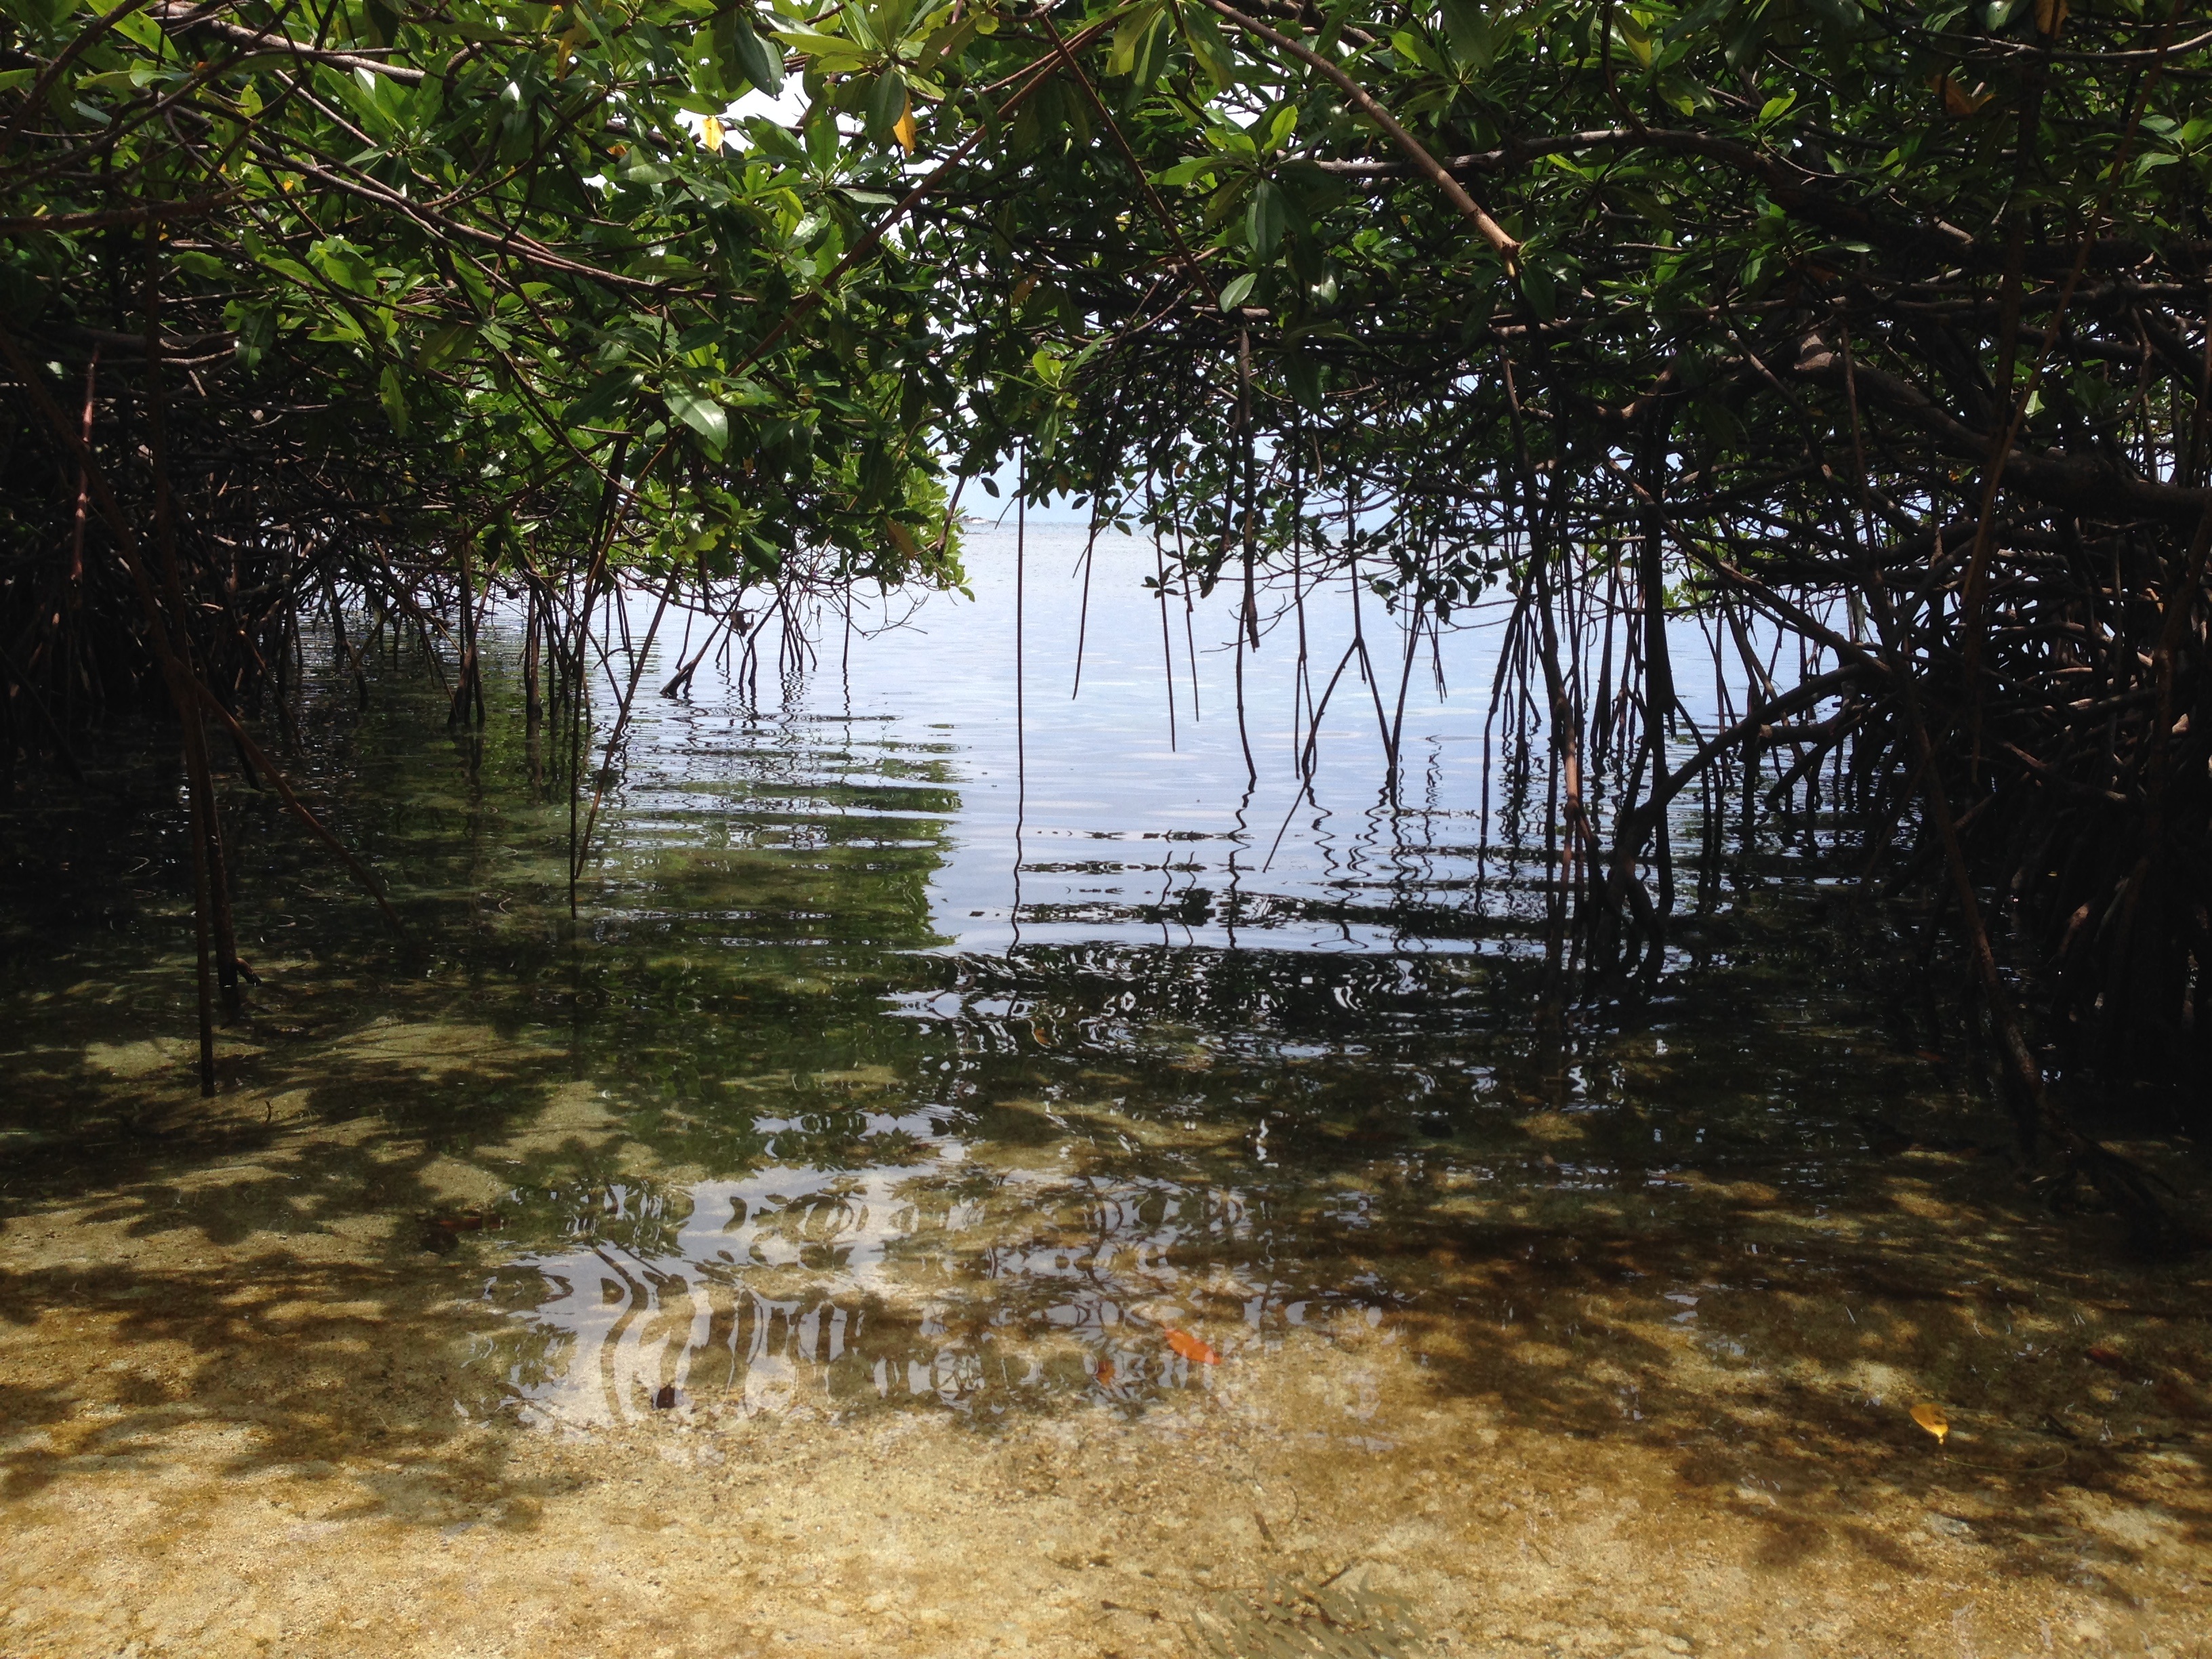
beach, sea, tree, water, nature, forest, sand, swamp, river, pond, wildlife, stream, reflection, paradise, autumn, tourism, landscapes, wetland, costa, woodland, habitat, sunny day, panama, natural environment, bayou